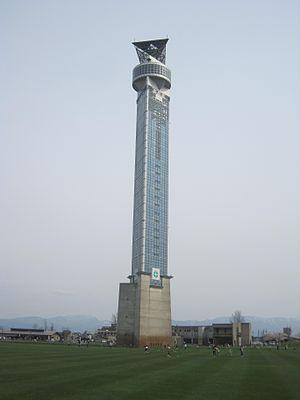
Oyabe est une ville située dans la préfecture de Toyama, au Japon.